Gilead, Maine

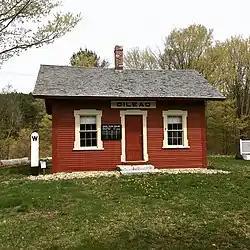
Gilead's 1851-built former Grand Trunk Railroad station. In 2001, it was returned to Gilead from Auburn, where it had been for 20 years.

According to the United States Census Bureau, the town has a total area of , of which is land and is water.